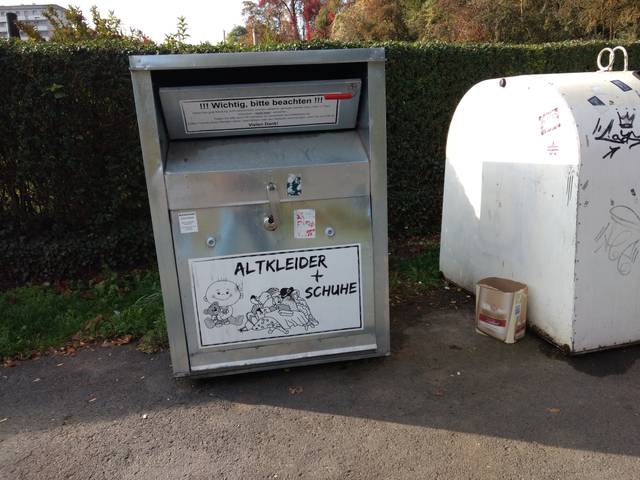
Region: Germany
Coordinates: 49.769, 9.94